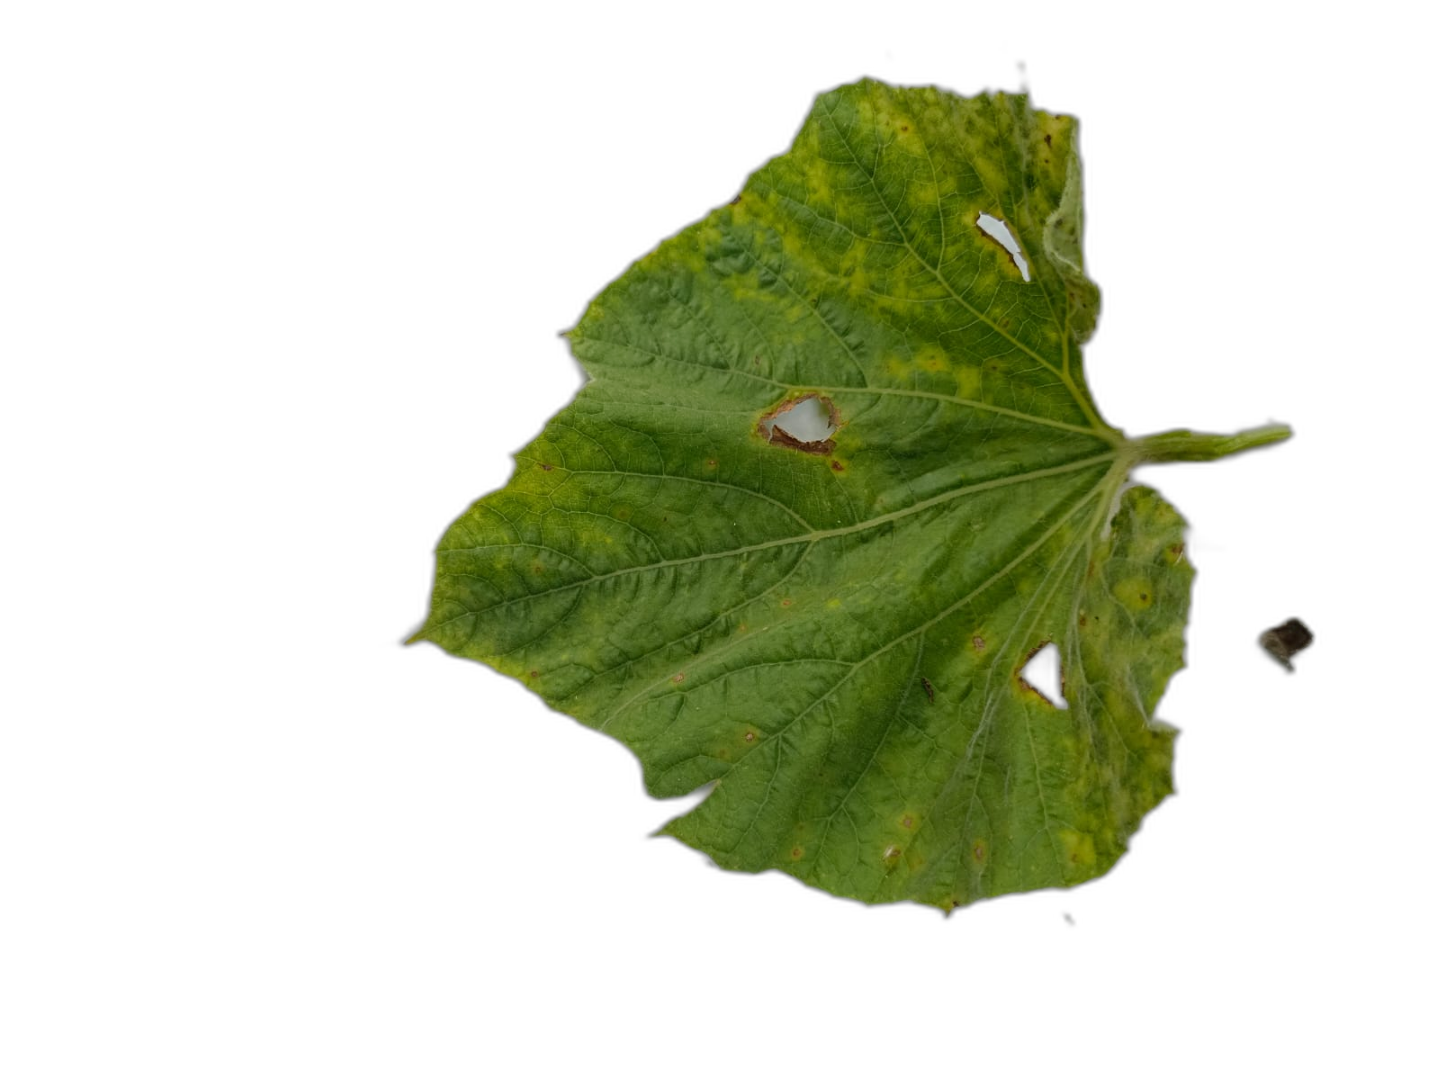
Crop: Bottle Gourd
Label: Mosaic_Virus